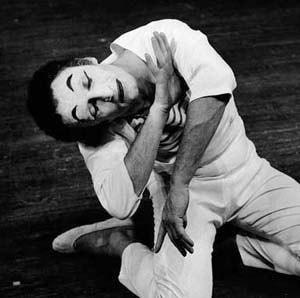
Marcel Marceau Español: Marcel Marceau
Les arts représentent une forme de l'expression du vivant, généralement influencée par la culture et entraînée par une impulsion créatrice. Les arts font partie du ressenti et de la subjectivité, c'est pourquoi une définition finie n'est pas possible. Les éléments majeurs des arts sont la littérature, le spectacle vivant, dont la musique, la danse et le théâtre, les arts culinaires telles que, par exemple, la cuisine, la chocolaterie et la vinification, les arts médiatiques comme la photographie et le cinéma ainsi que les arts visuels qui comprennent le dessin, la peinture et la sculpture. Certaines formes d'art combinent un élément visuel au spectacle et l'écrit.
Un mime est un acteur qui joue le plus souvent des rôles muets, sans masque. Le mime est un genre théâtral dont les expressions principales sont l'attitude, la mimique et le geste
La marinière, aussi appelée tricot rayé, est un maillot de corps à manches longues ou courtes en jersey de coton à rayures horizontales étroites bicolores bleues et blanches. Empruntée à la marine tsariste, qui avait adopté ce style aux marins et marchands de Bretagne afin de se distinguer des autres marines nationales, la marinière est aujourd'hui caractéristique, entre autres, de la tenue des quartiers-maîtres et des matelots de la Marine nationale.
Marcel Marceau, dit le mime Marceau, nom de scène de Marcel Mangel, est un mime et acteur français, né le 22 mars 1923 à Strasbourg et mort le 22 septembre 2007 à Cahors. Il a connu une célébrité internationale avec son personnage silencieux de Bip, créé en 1947.